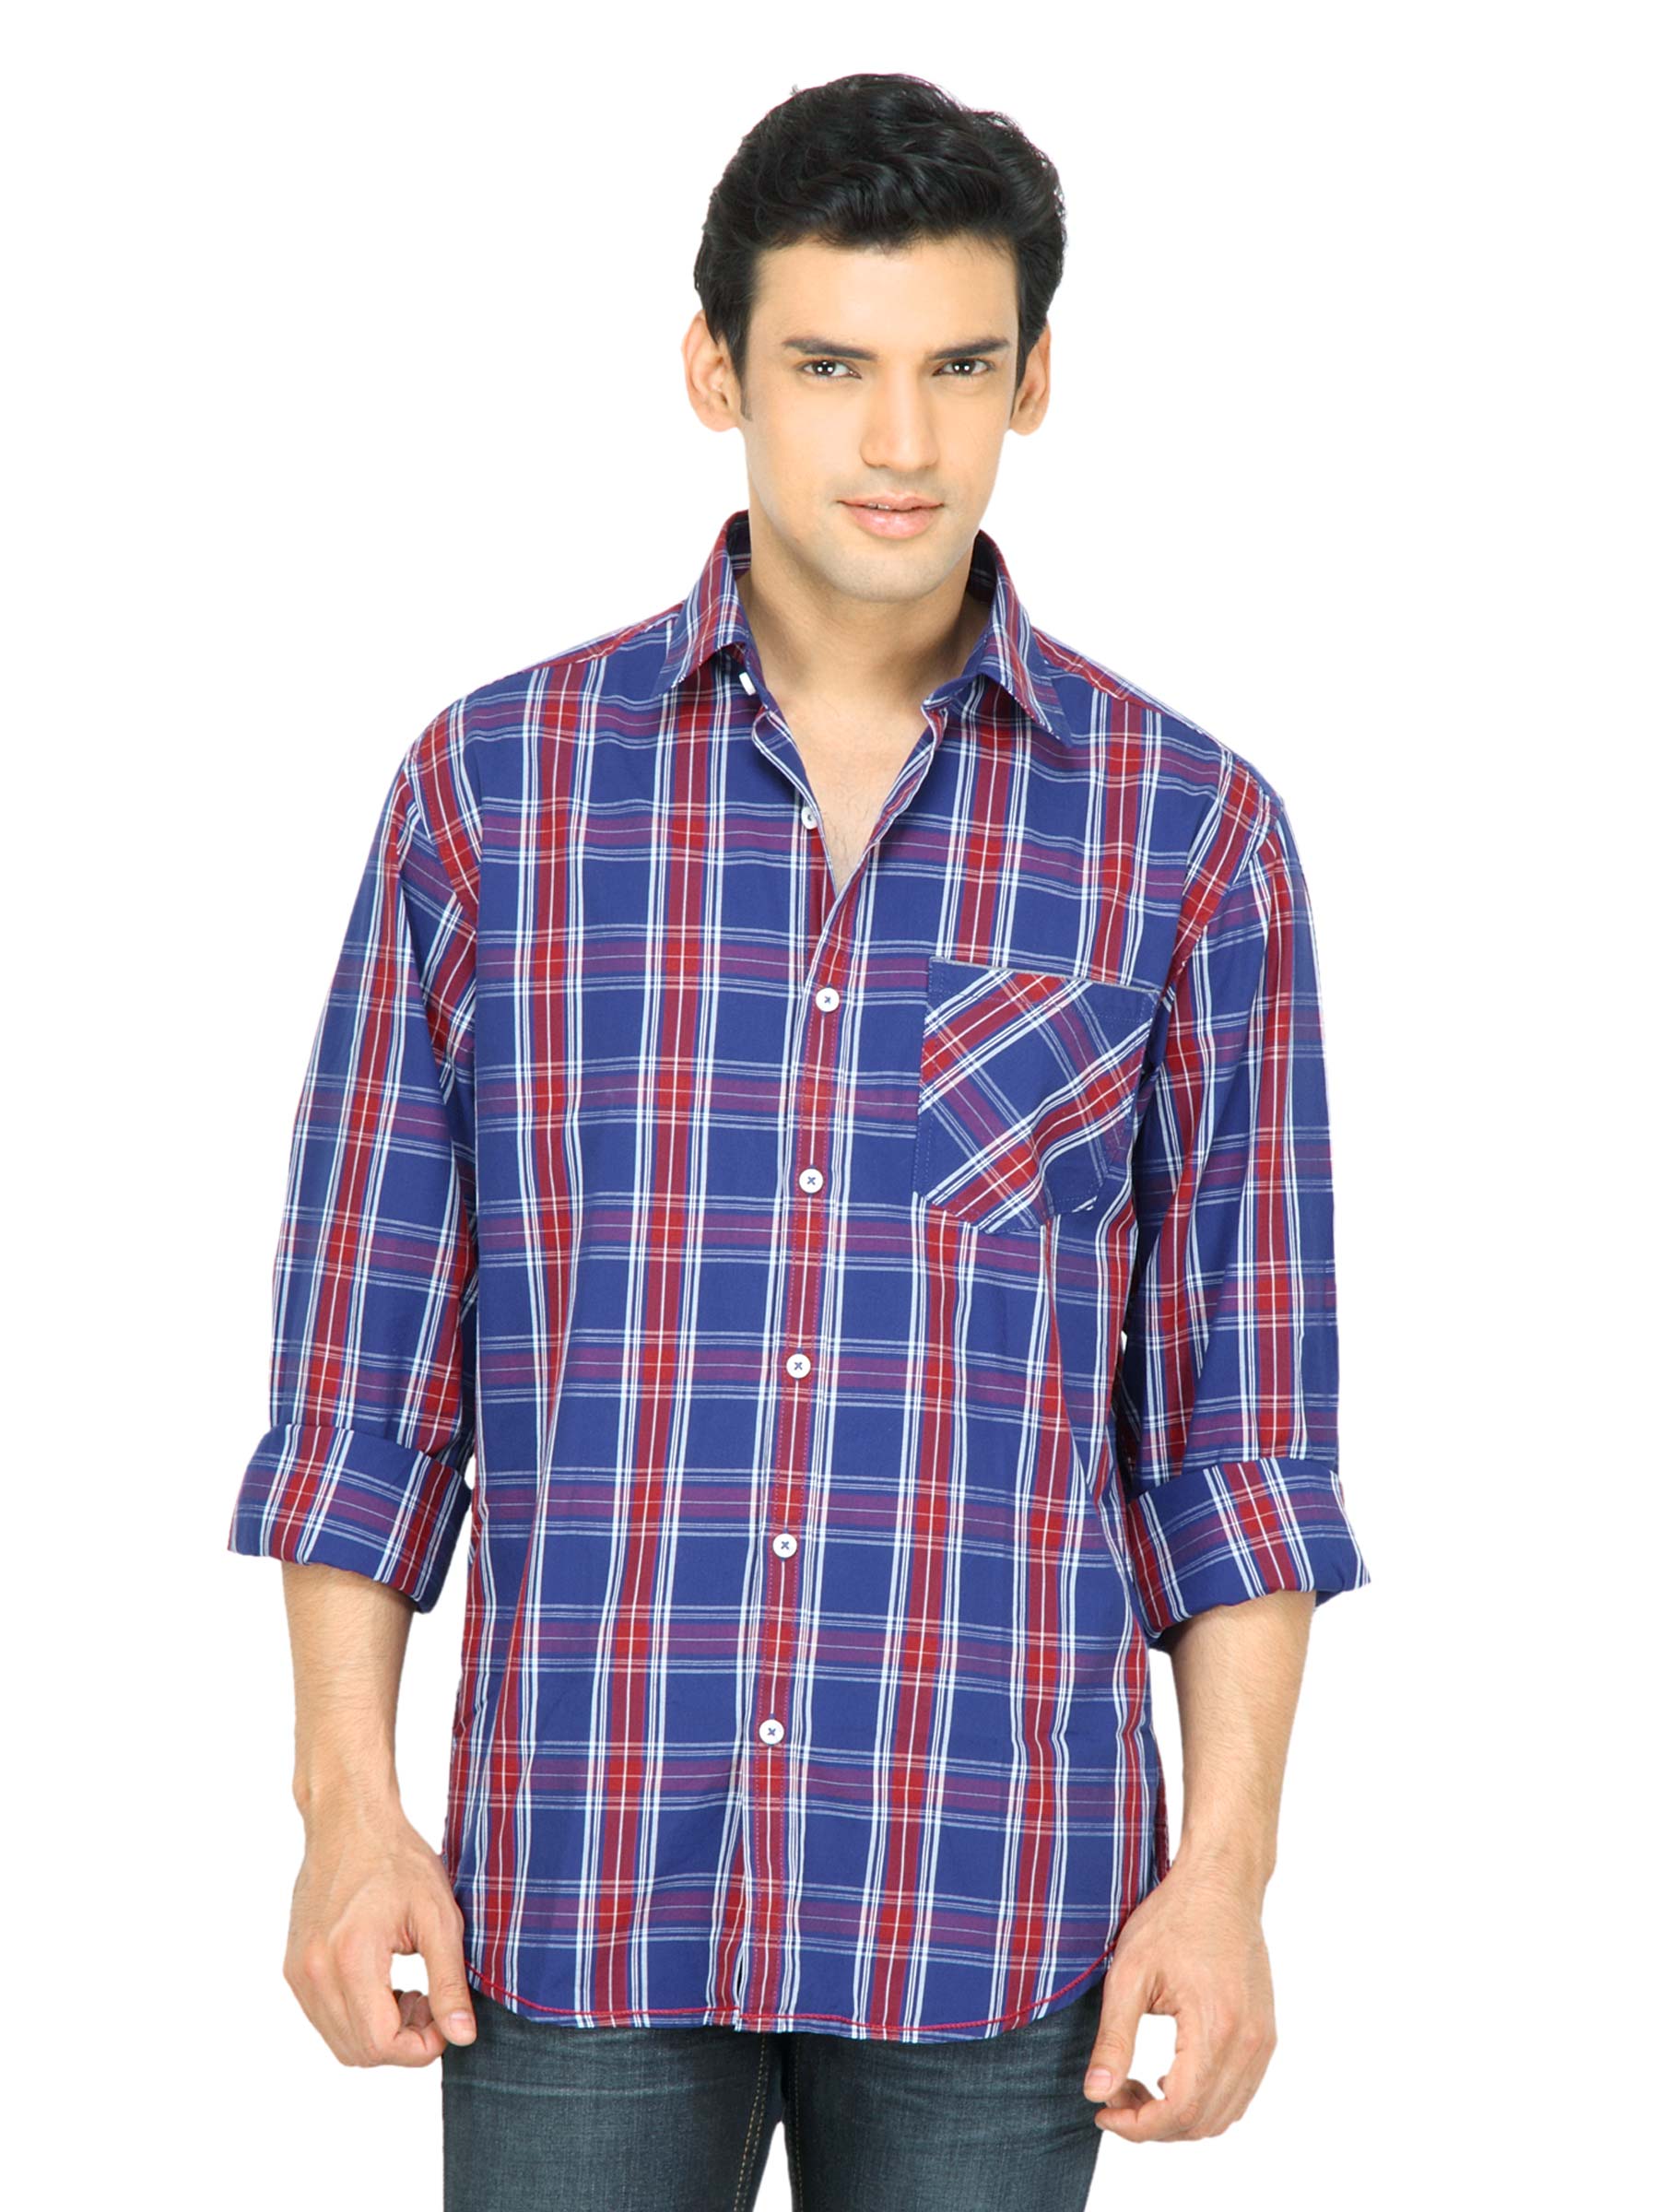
Wills Lifestyle Men Check Navy Blue Shirt
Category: Apparel / Topwear / Shirts
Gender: Men
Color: Navy Blue
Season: Fall 2011
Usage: Casual